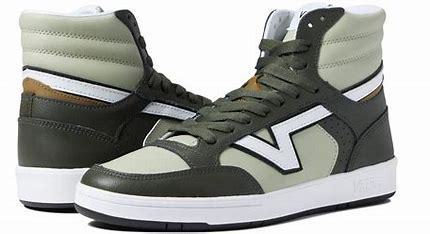
Brand: Vans
Model: Lowland Cc